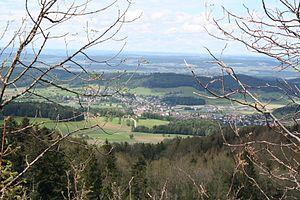
Hofstetten est une localité et une ancienne commune suisse du canton de Zurich, située dans le district de Winterthour.